Central Soil Salinity Research Institute

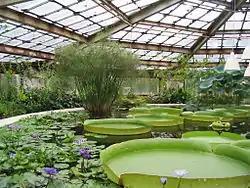
Greenhouse

Research Priority setting, Monitoring and Evaluation (PME) cell is the monitoring unit of the institute for assisting the scientists and scholars in the allocation of research areas and the monitoring and evaluation of the projects. It helps the scientists in the maintenance of database, report generation and compilation, generation and publication of research documents.